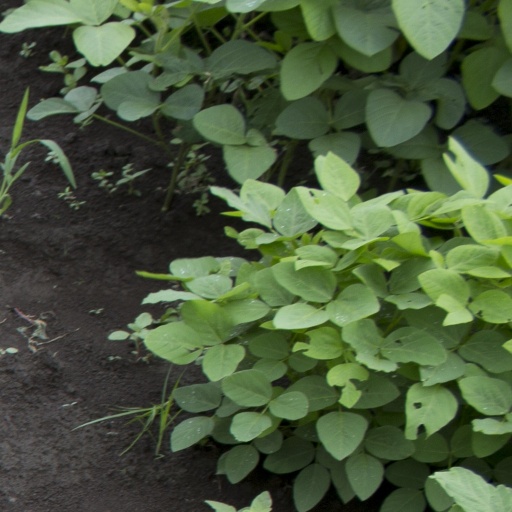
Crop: soybean